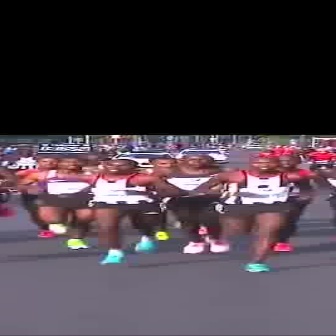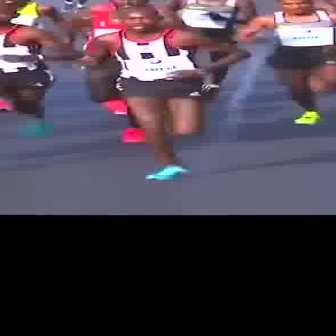
  Please identify the target specified by the bounding box [192,154,310,272] in the first image and locate it in the second image. Return the coordinates in [x_min,y_min,x_max,y_max] format.
Answer: [73,5,249,181]